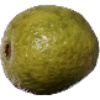
Label: guava